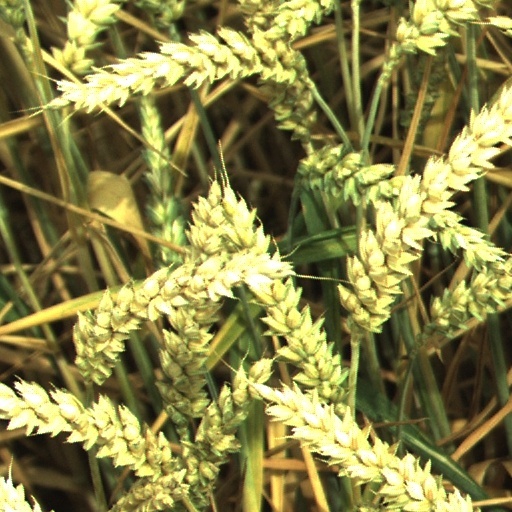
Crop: wheat